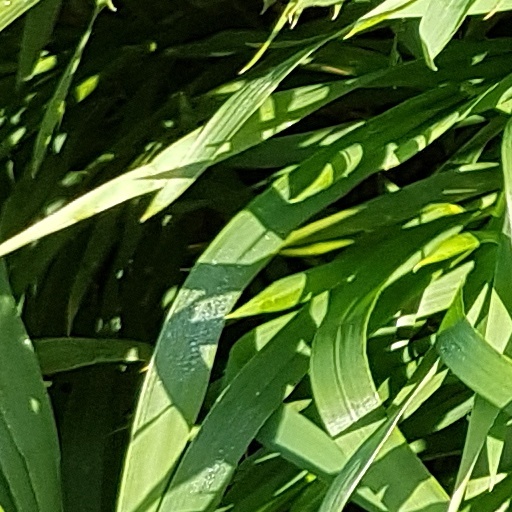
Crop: wheat